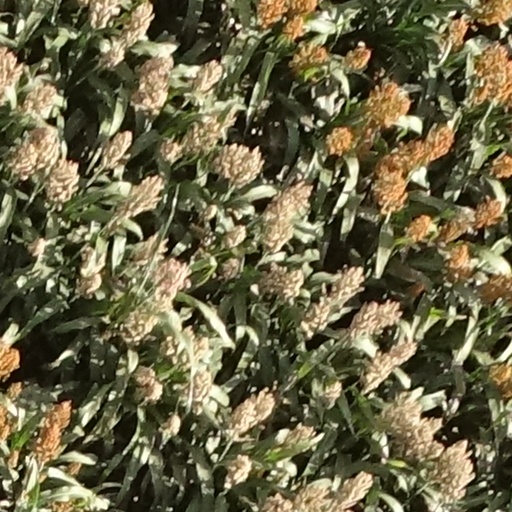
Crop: sorghum